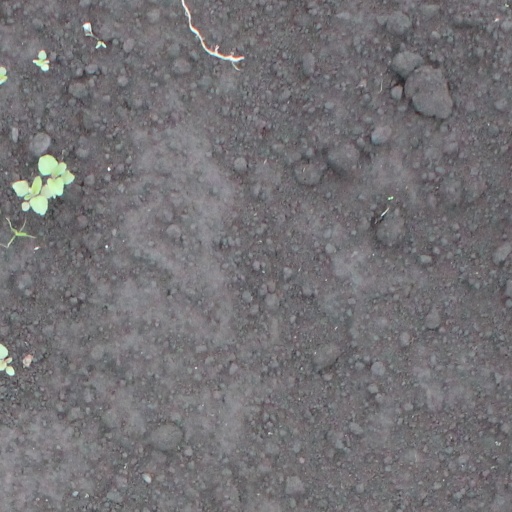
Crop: soybean